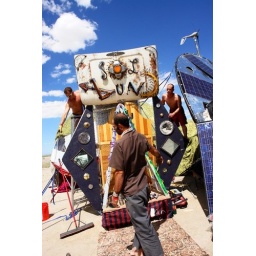
building it in green river